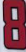
Number: 8